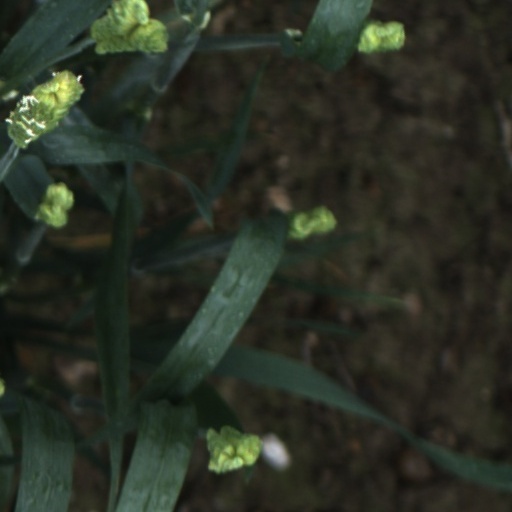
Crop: wheat